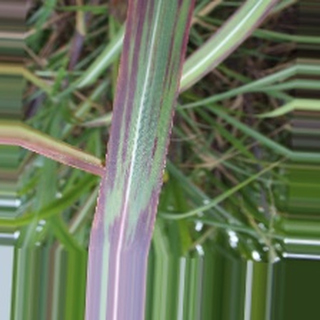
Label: sugarcane_bacterial_blight